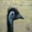
Label: bird